Kōhei Uchimura

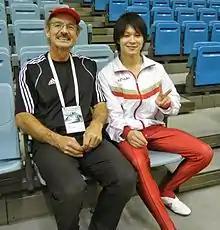
Kōhei Uchimura (on the right) and Rick McCharles at the All Japan Gymnastics Championships 2011

On October 14, 2011, Uchimura won the all-around final for the third time at the 2011 World Championships in Tokyo, Japan. With a score of 93.631 points, Uchimura won by a margin of 3.101 points, roughly the same margin that separated second and fourteenth place. Not only is he the first male gymnast to win three individual all-around titles, but Uchimura is also the first gymnast, male or female, to win three consecutive individual all-around titles.